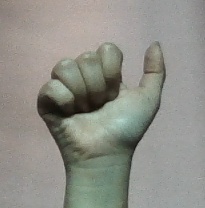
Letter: dhad